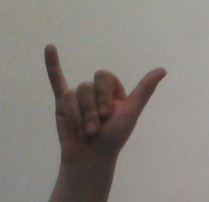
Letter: ya